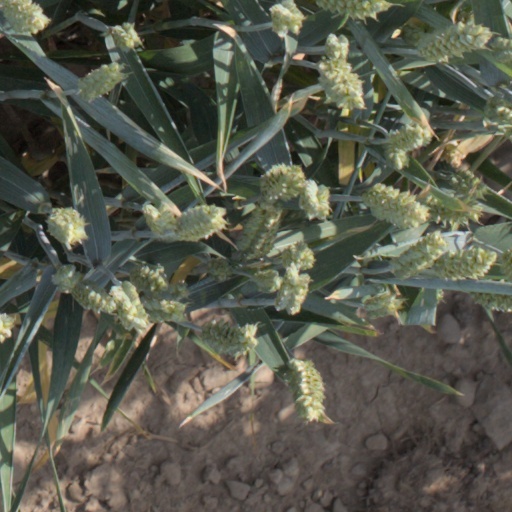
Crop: wheat